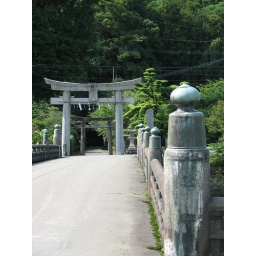
On a Sunday bike trip I came across this shrine below the base of a big dam.